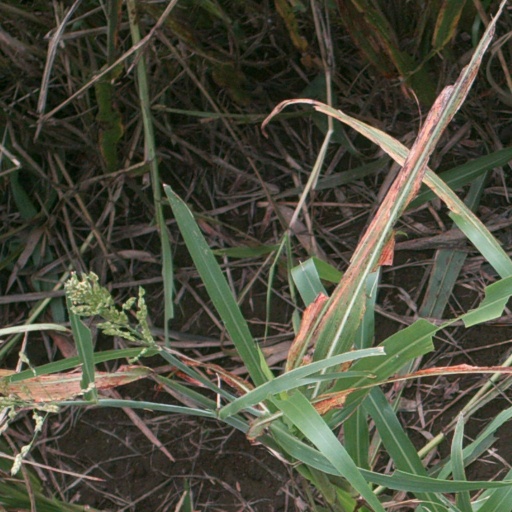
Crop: sorghum